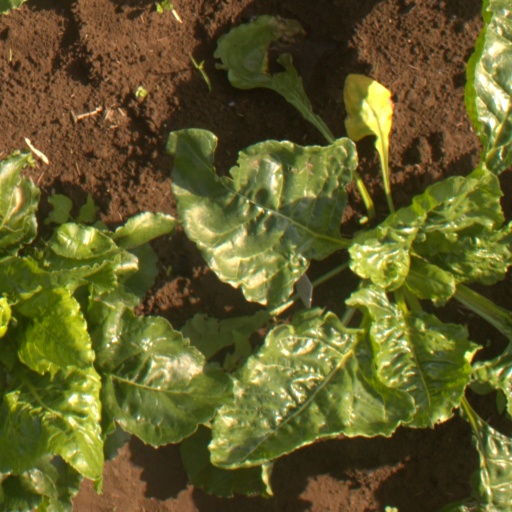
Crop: sugar beet